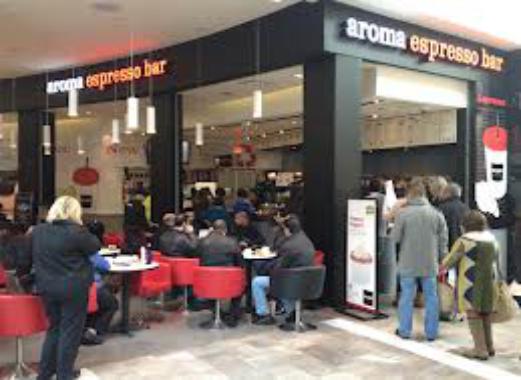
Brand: Aroma Espresso Bar
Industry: Food